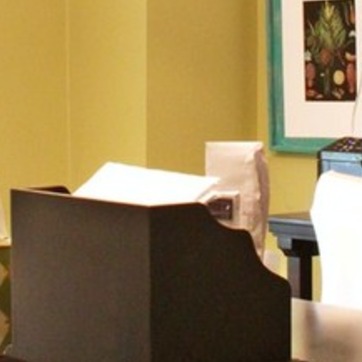
Material: paper